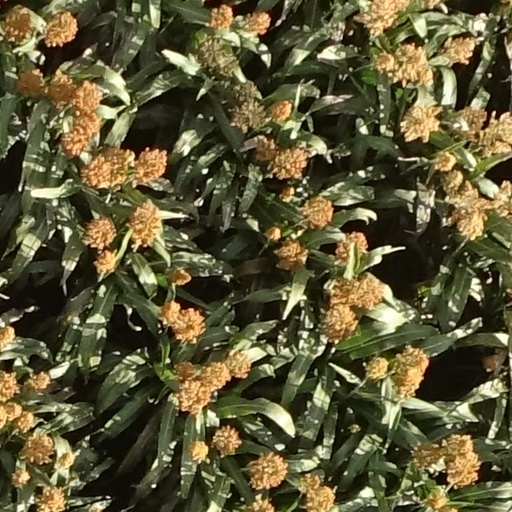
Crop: sorghum